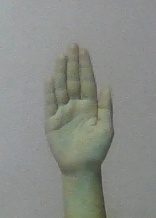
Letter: seen